Music of Portugal

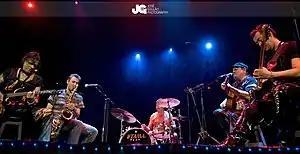
Xutos & Pontapés

During the Estado Novo authoritarian regime, music was widely used by the left-wing resistance as a way to say what could not be said, singing about freedom, equality, and democracy, mainly through metaphors and symbols. Many composers and singers became famous and persecuted by the political police, some of them being arrested or exiled, such as José Afonso, Paulo de Carvalho, José Mário Branco, Sérgio Godinho, Adriano Correia de Oliveira, Manuel Freire, Pedro Barroso, Fausto, Vitorino, Júlio Pereira and some others. Their music was (and remains) mostly based on Portuguese folk music and elements of European-style singer-songwriter genres.